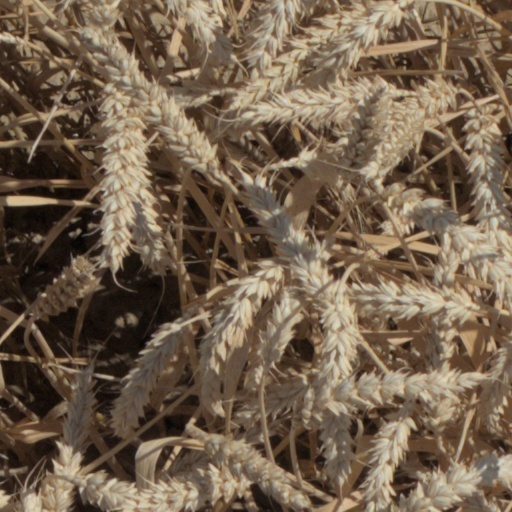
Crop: wheat